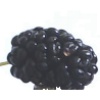
Label: mulberry